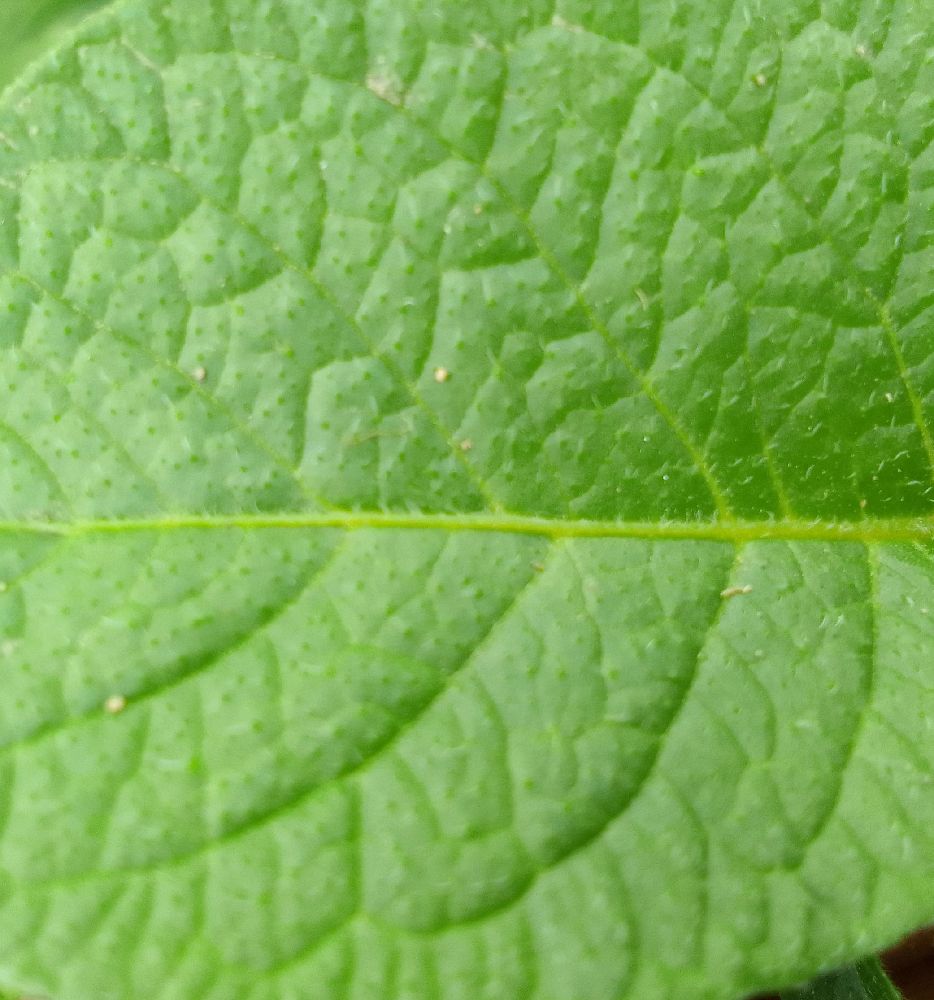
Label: Healthy